Hancock station

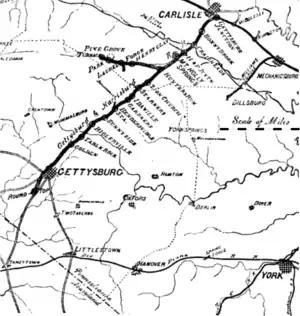
Hancock Station was between the Gettysburg and Round Top Stations (left).

Hancock was a Gettysburg Battlefield station of the Gettysburg and Harrisburg Railroad (the Reading's Gettysburg and Harrisburg Railway in 1891) near the Tammany and Vermont monuments. The station was used at the end of the memorial association era and through the commemorative era for delivering tourists and materials (e.g., sculpted granite for monuments) such as for the 1910 Pennsylvania State Memorial and 1913 Gettysburg reunion. Before the G & H denied use of the steamtrain line, the Gettysburg Electric Railway considered placing a generator plant at the station for the electric trolley, but the trolley plant and its coal yard were instead built diagonal from the borough's G & H RR station.